1952 Houston Cougars football team

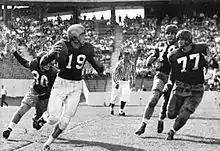
Baylor quarterback Cotton Davidson hesitates during a pass play

Houston returned home to Rice Stadium for the rest of its season schedule with its next game against the nationally ranked Ole Miss of the Southeastern Conference. Johnny Vaught served as head coach for the Rebels, and was in his sixth year doing so. Having great success with a 5–0–2 record, the Rebels were nationally ranked in the AP Poll as #14. This was the second time in history that Houston had played against a nationally ranked opponent on the AP Poll, as the prior season the Cougars had been defeated by then #9 Baylor. At least two days prior to the face-off, the Gator Bowl selection committee announced that it was interested in inviting Houston to the 1953 edition of the bowl game, and that it committee members would be present for the Ole Miss game at Rice Stadium. With 34,000 fans in attendance for the game, it was Houston's second-largest home crowd at that point of the season.